Kaze to Ki no Uta

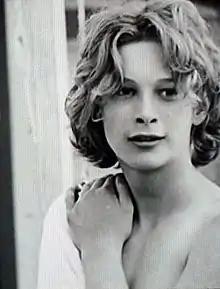
The 1971 film "Death in Venice" (actor Björn Andrésen pictured) was an influence on .

Keiko Takemiya made her debut as a manga artist in 1967, and though her early works attracted the attention of manga magazine editors, none achieved any particular critical or commercial success. Her debut occurred in the context of a restrictive manga (girls' manga) publishing culture: stories were marketed to an audience of children, were focused on uncomplicated subject material such as familial drama or romantic comedy, and favored Cinderella-like female protagonists defined by their passivity. Beginning in the 1970s, a new generation of artists emerged who created manga stories that were more psychologically complex, dealt directly with topics of politics and sexuality, and were aimed at an audience of teenage readers. This grouping of artists, of which Takemiya was a member, came to be collectively referred to as the Year 24 Group. The group contributed significantly to the development of manga by expanding the genre to incorporate elements of science fiction, historical fiction, adventure fiction, and same-sex romance: both male–male ( and ) and female–female.